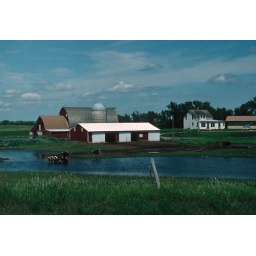
cows in water